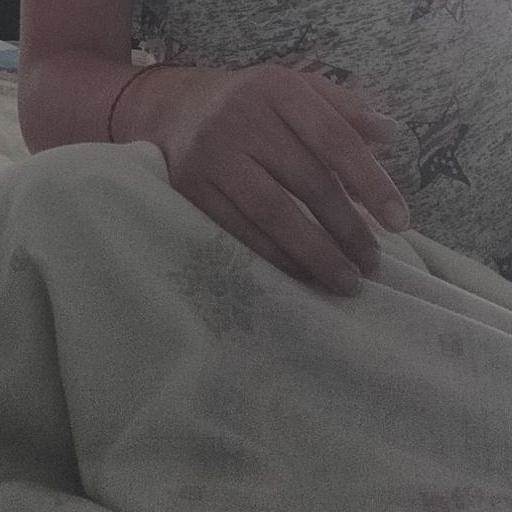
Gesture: no_gesture